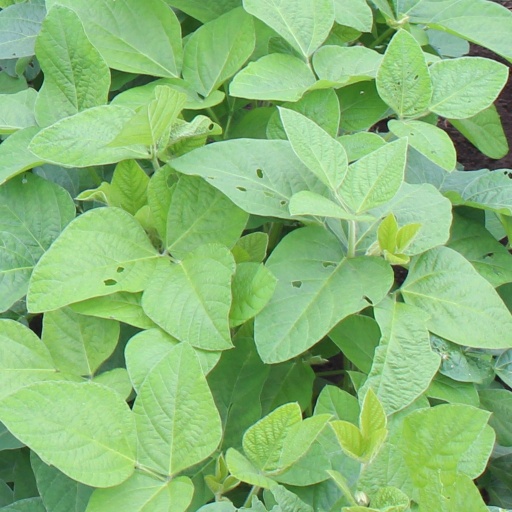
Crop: soybean